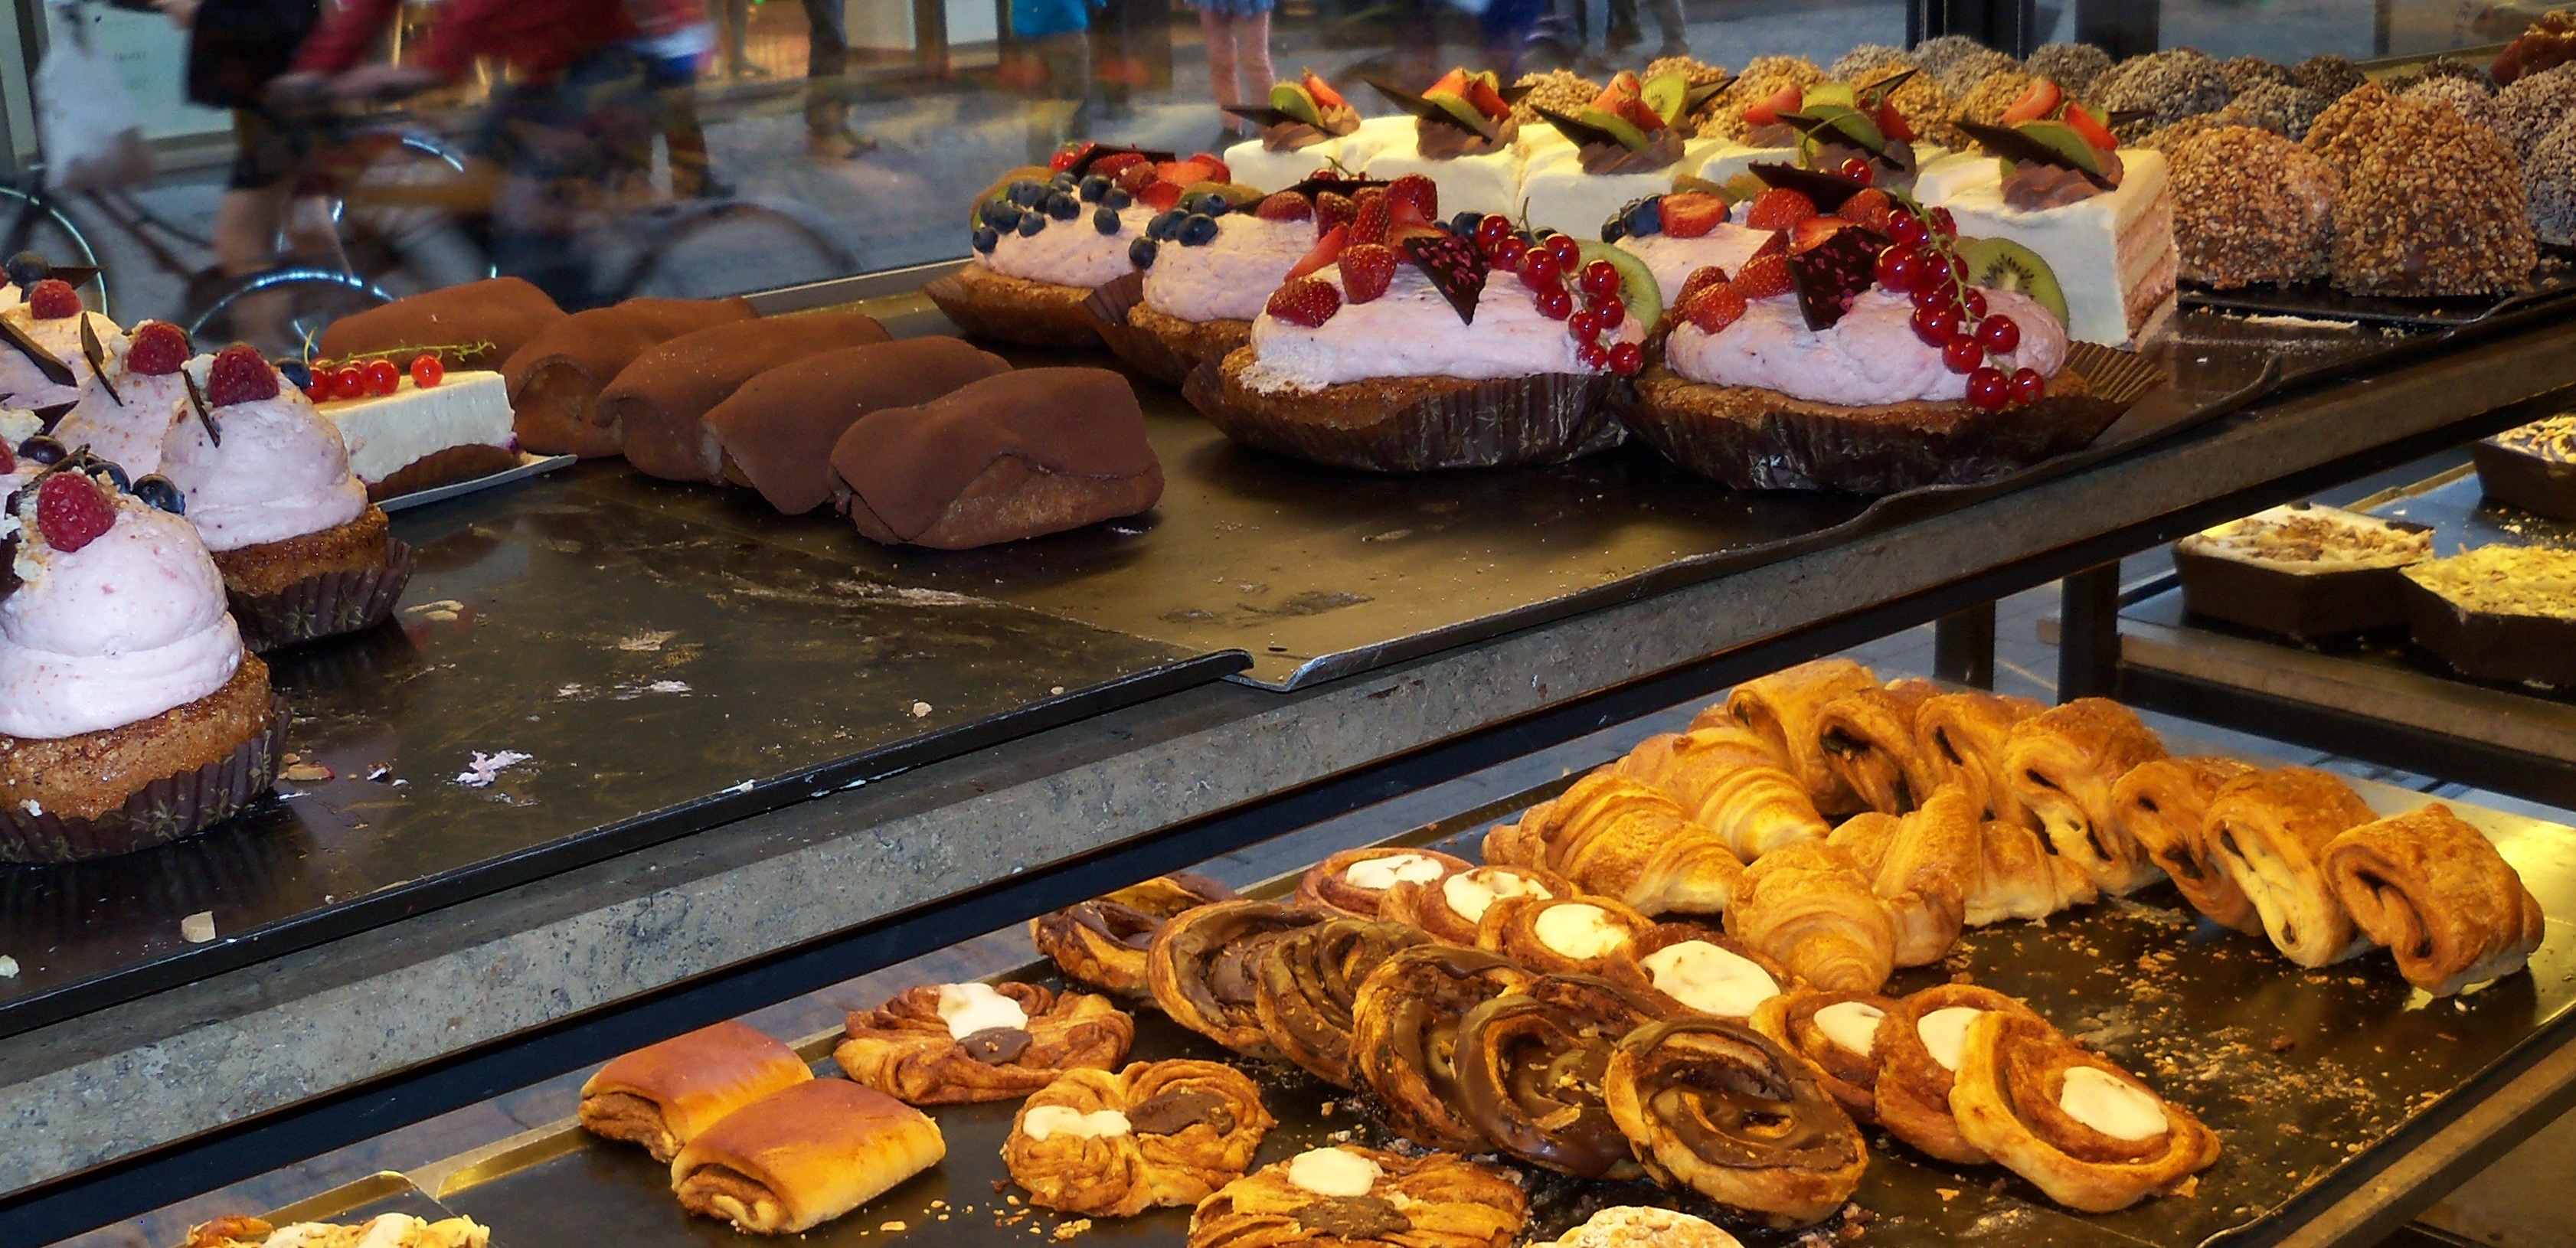
cafe, coffee shop, coffee, sweet, europe, shop, dish, meal, food, breakfast, baking, dessert, delicious, pastry, bakery, pastries, copenhagen, charcuterie, brunch, patisserie, danish pastry